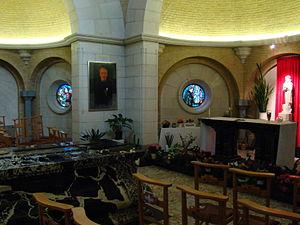
Eglise St Antoine Congrégation de la Passion de Jésus-Christ, Courtrai (Flandre occidentale, Belgique) Saint Anthony of Padua
Le bienheureux Isidore De Loor, né le 18 avril 1881 à Vrasene, près de Saint-Nicolas et décédé le 6 octobre 1916 à Courtrai était un frère passioniste belge. Bien que vivant dans l’obscurité et mourant jeune, sa grande amabilité et sa profondeur religieuse impressionnaient ceux qui le rencontraient. Béatifié par Jean-Paul II en 1984 il est liturgiquement commémoré le 6 octobre.